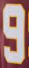
Number: 9